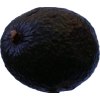
Label: black_avocado